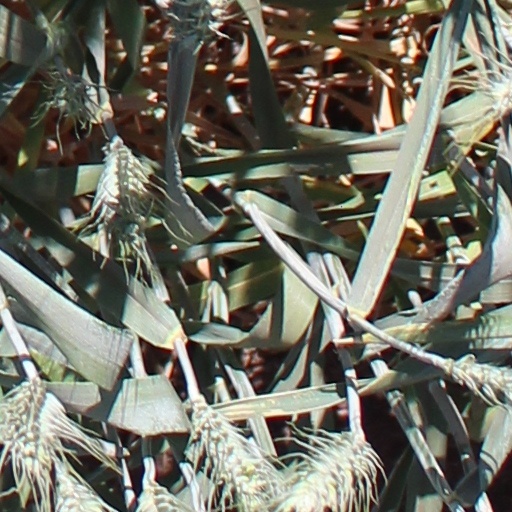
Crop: wheat